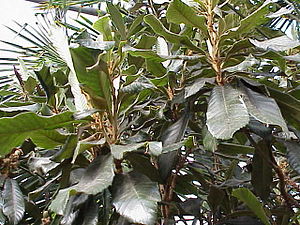
Japanmispel
Japanmispel har meget karakteristiske blade.
Japanmispel har meget karakteristiske blade.
Slægten Japanmispel er udbredt med ca. 10 arter i Østasien. Her nævnes kun den ene, hvis frugter af og til kan ses i danske forretninger.